V838 Monocerotis

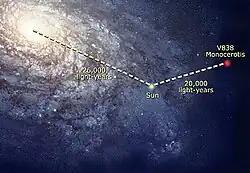
Location of V838 Monocerotis within the Milky Way galaxy.

Based on an incorrect interpretation of the light echo the eruption generated, the distance of the star was first estimated to be 1,900 to 2,900 light years. Combined with the apparent magnitude measured from pre-eruption photographs, it was thought to be an underluminous F-type dwarf, which posed a considerable enigma.